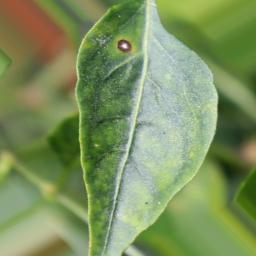
Label: cercospora